Torgau

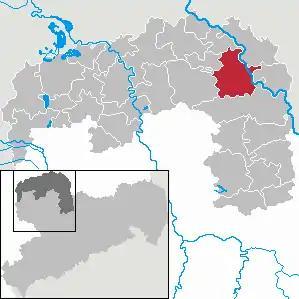
Town hall at Market square

Torgau is a town on the banks of the Elbe in northwestern Saxony, Germany. It is the capital of the district Nordsachsen.